Steep Hill (company)

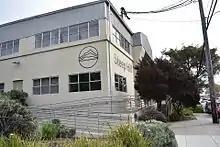

Steep Hill was founded by David Lampach, Addison DeMoura, and Steve DeAngelo in 2007. In accordance with California Proposition 215 (1996) and California's Prop. 64 Adult Use of Marijuana Act regulations, Steep Hill routinely analyzes samples from the California medical and adult-use cannabis markets for signs of active compounds, microbiological contamination, residual solvents and pesticides. The lab uses Shimadzu equipment for gas chromatography. Steep Hill has advocated for strict safety and quality testing regulations in the cannabis industry.